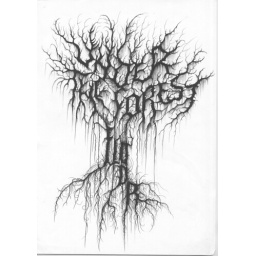
under the forest floor